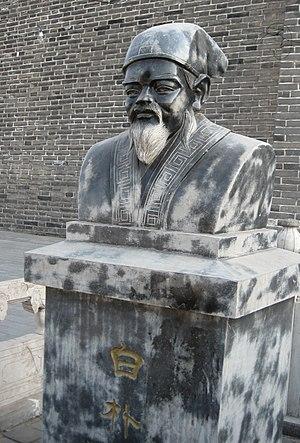
Bai Pu, né en 1226, mort en 1306, est un dramaturge chinois de la dynastie Yuan.